Wanderers Oval

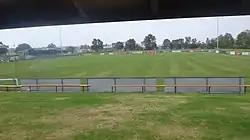
View of the field from the southern end

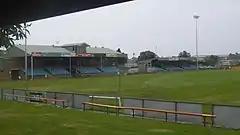
The grandstands have seating for 489 people

Magic Park (formerly known as Wanderers Oval due to naming rights) is a soccer stadium in Newcastle, Australia. It is the home ground for the Broadmeadow Magic Football Club and had occasionally been used by Newcastle Jets women and youth sides. It was one of 11 training sites for the 2015 AFC Asian Cup. In 2014, it hosted the first televised match of the FFA Cup (now Australia Cup).